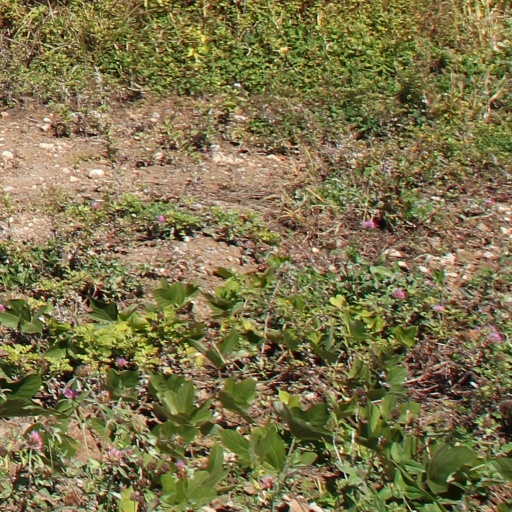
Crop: grape